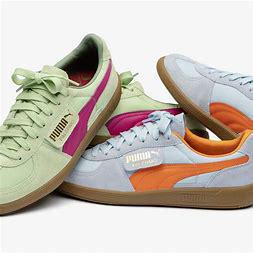
Brand: Puma
Model: Palermo